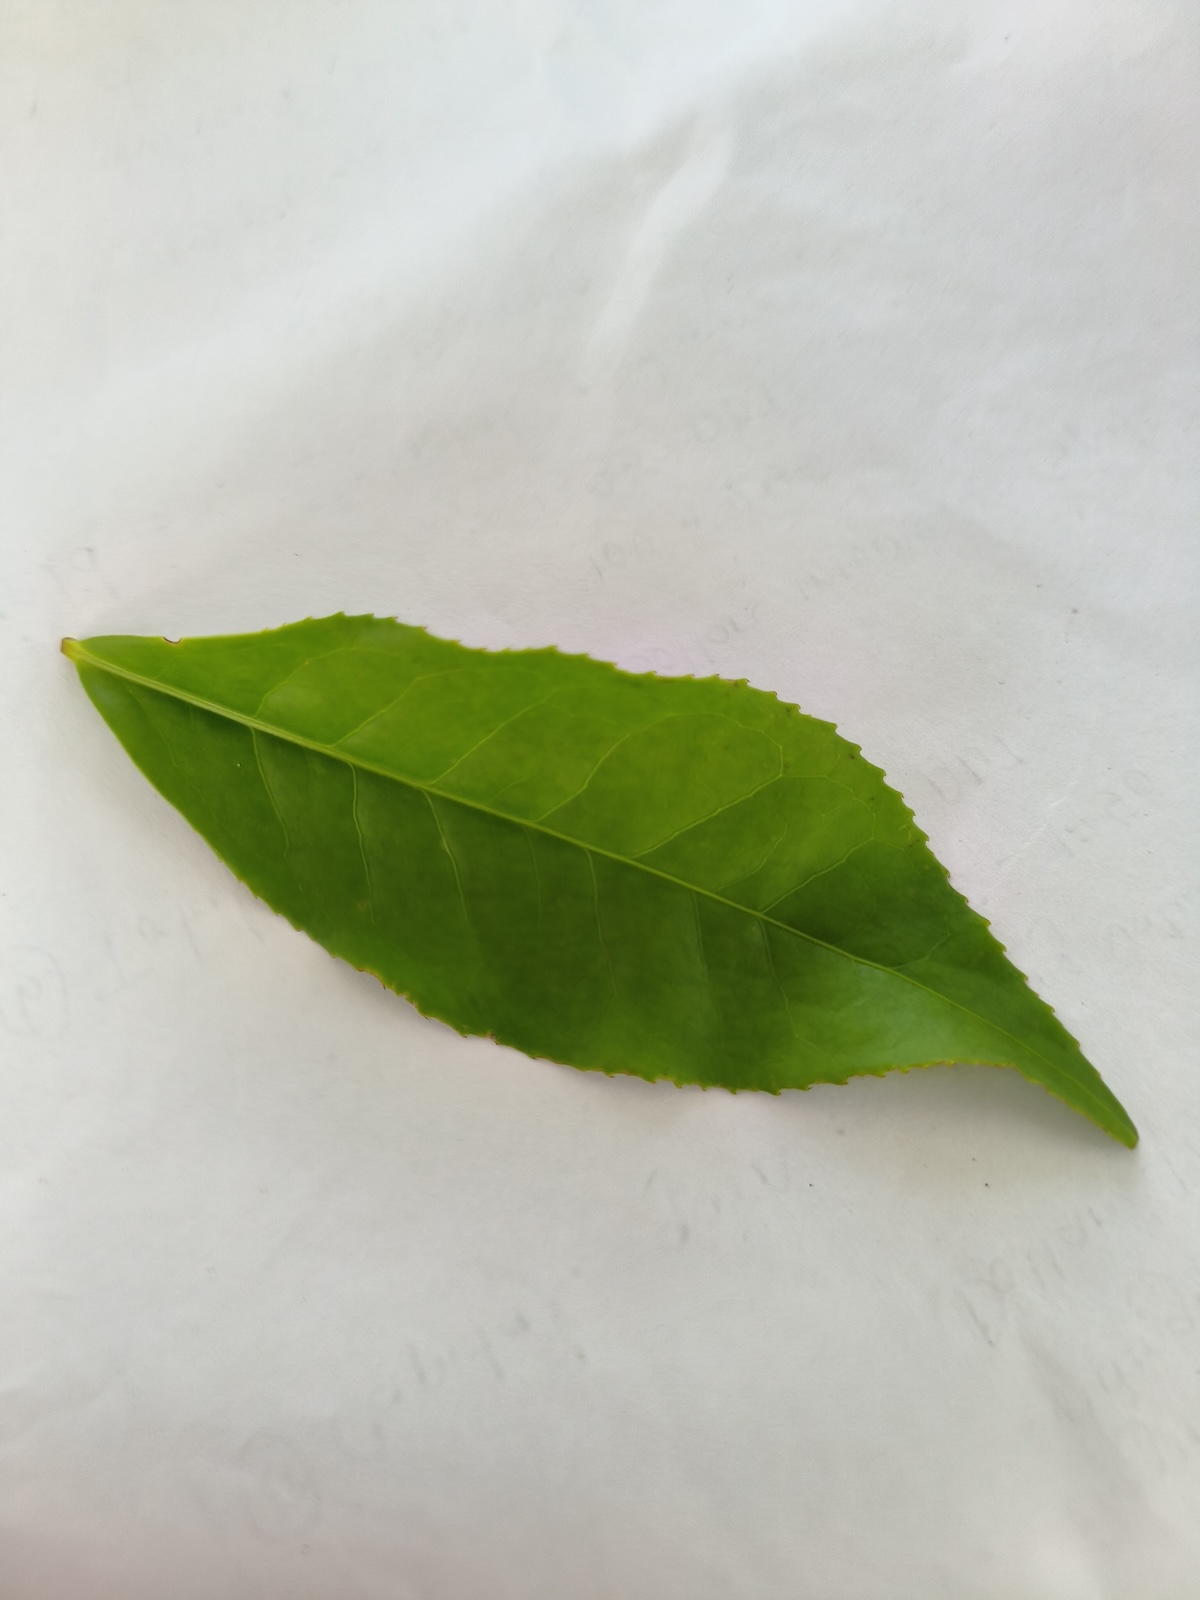
Label: Healthy leaf